Pandijazz

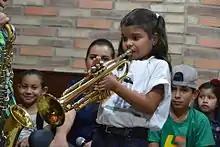
Members of Pandijazz rehearsing, November 2016.

Pandijazz, also known as Los Pequeños Gigantes del Jazz, was founded in 2010 in Barquisimeto, Lara State. It is the only all youth jazz band in Venezuela. The school has about 20 members in the band, all between the ages of 6 and 16 years old.